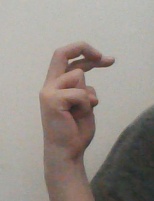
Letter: zay